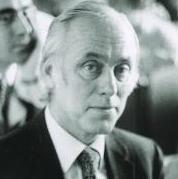
Age: 55